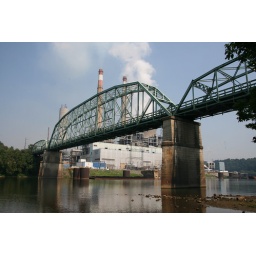
Multi span through truss near Masontown, PA. This bridge crosses the Monongahela river